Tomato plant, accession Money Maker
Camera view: vertical (180 deg); turntable rotation: 30 degrees
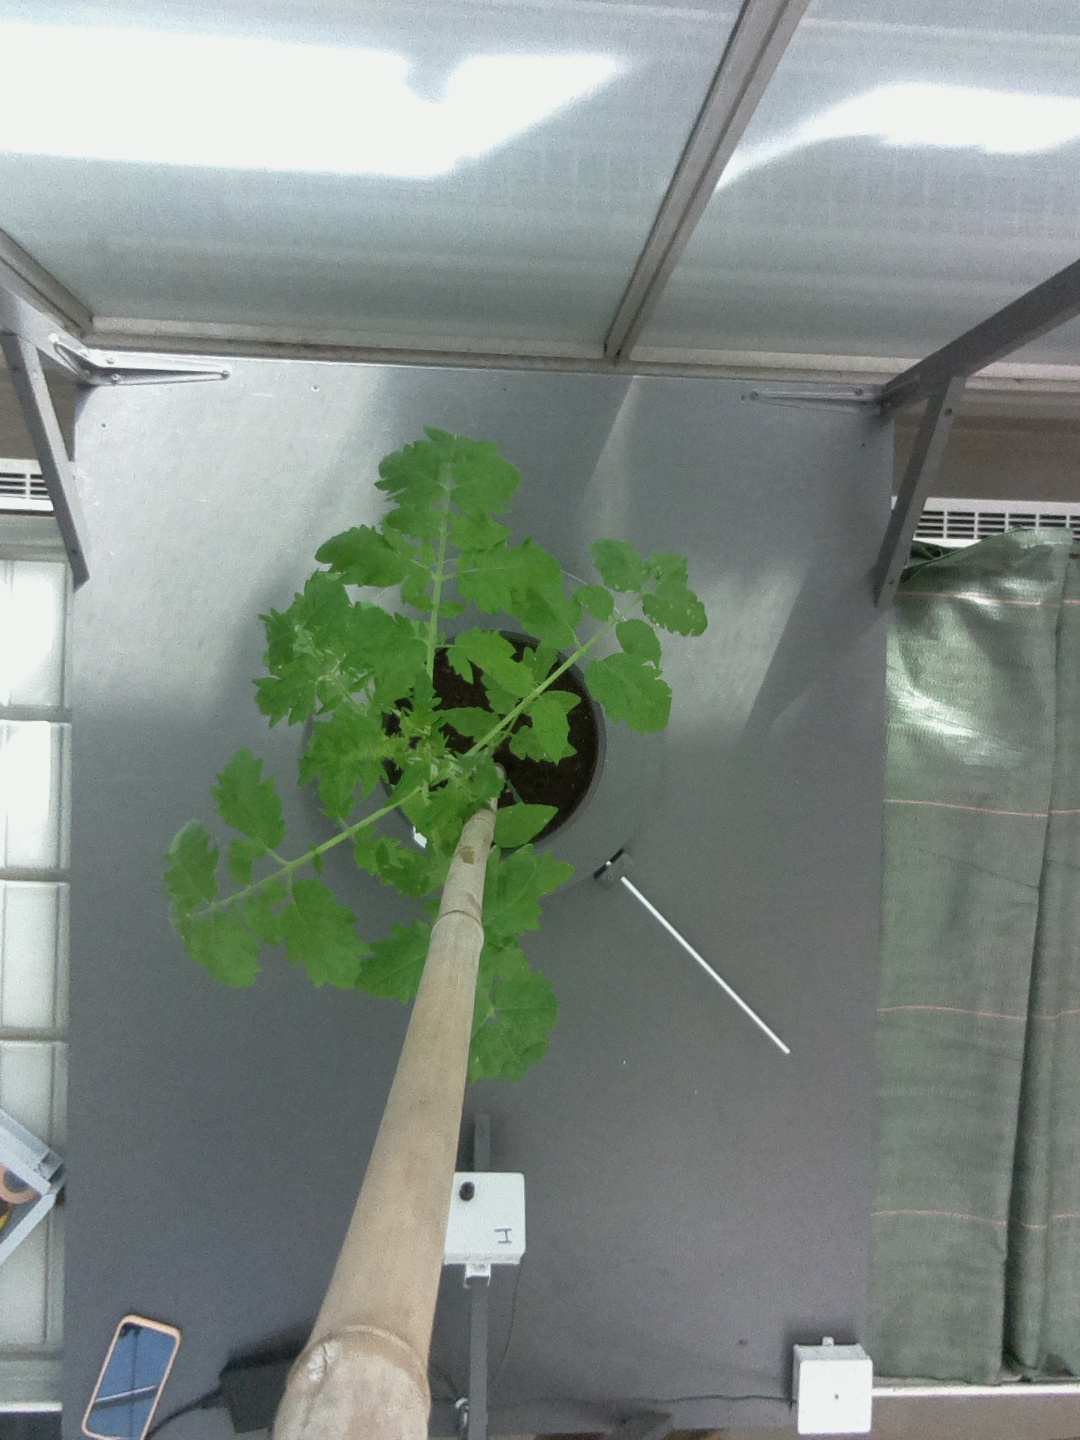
BBCH growth stage 15: 10 of true leaves visible